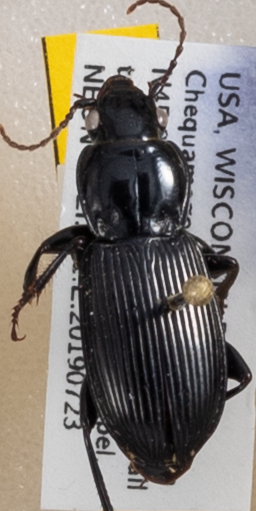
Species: Pterostichus novus
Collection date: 2019-07-23
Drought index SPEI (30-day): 0.086
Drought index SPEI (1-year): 1.77
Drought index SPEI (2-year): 1.416